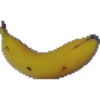
Label: Banana 1